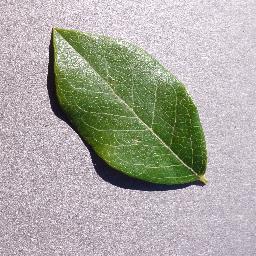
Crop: blueberry
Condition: healthy